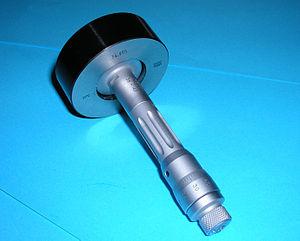
Micromètre d'intérieure trois touches dans la bague de réglage en position de mesure. &lt
Le micromètre, ou anciennement « palmer », est un instrument de mesure de longueur. Sous sa forme courante, il est très utilisé en mécanique pour mesurer épaisseurs, diamètres de cylindres ou diamètres d'alésage …